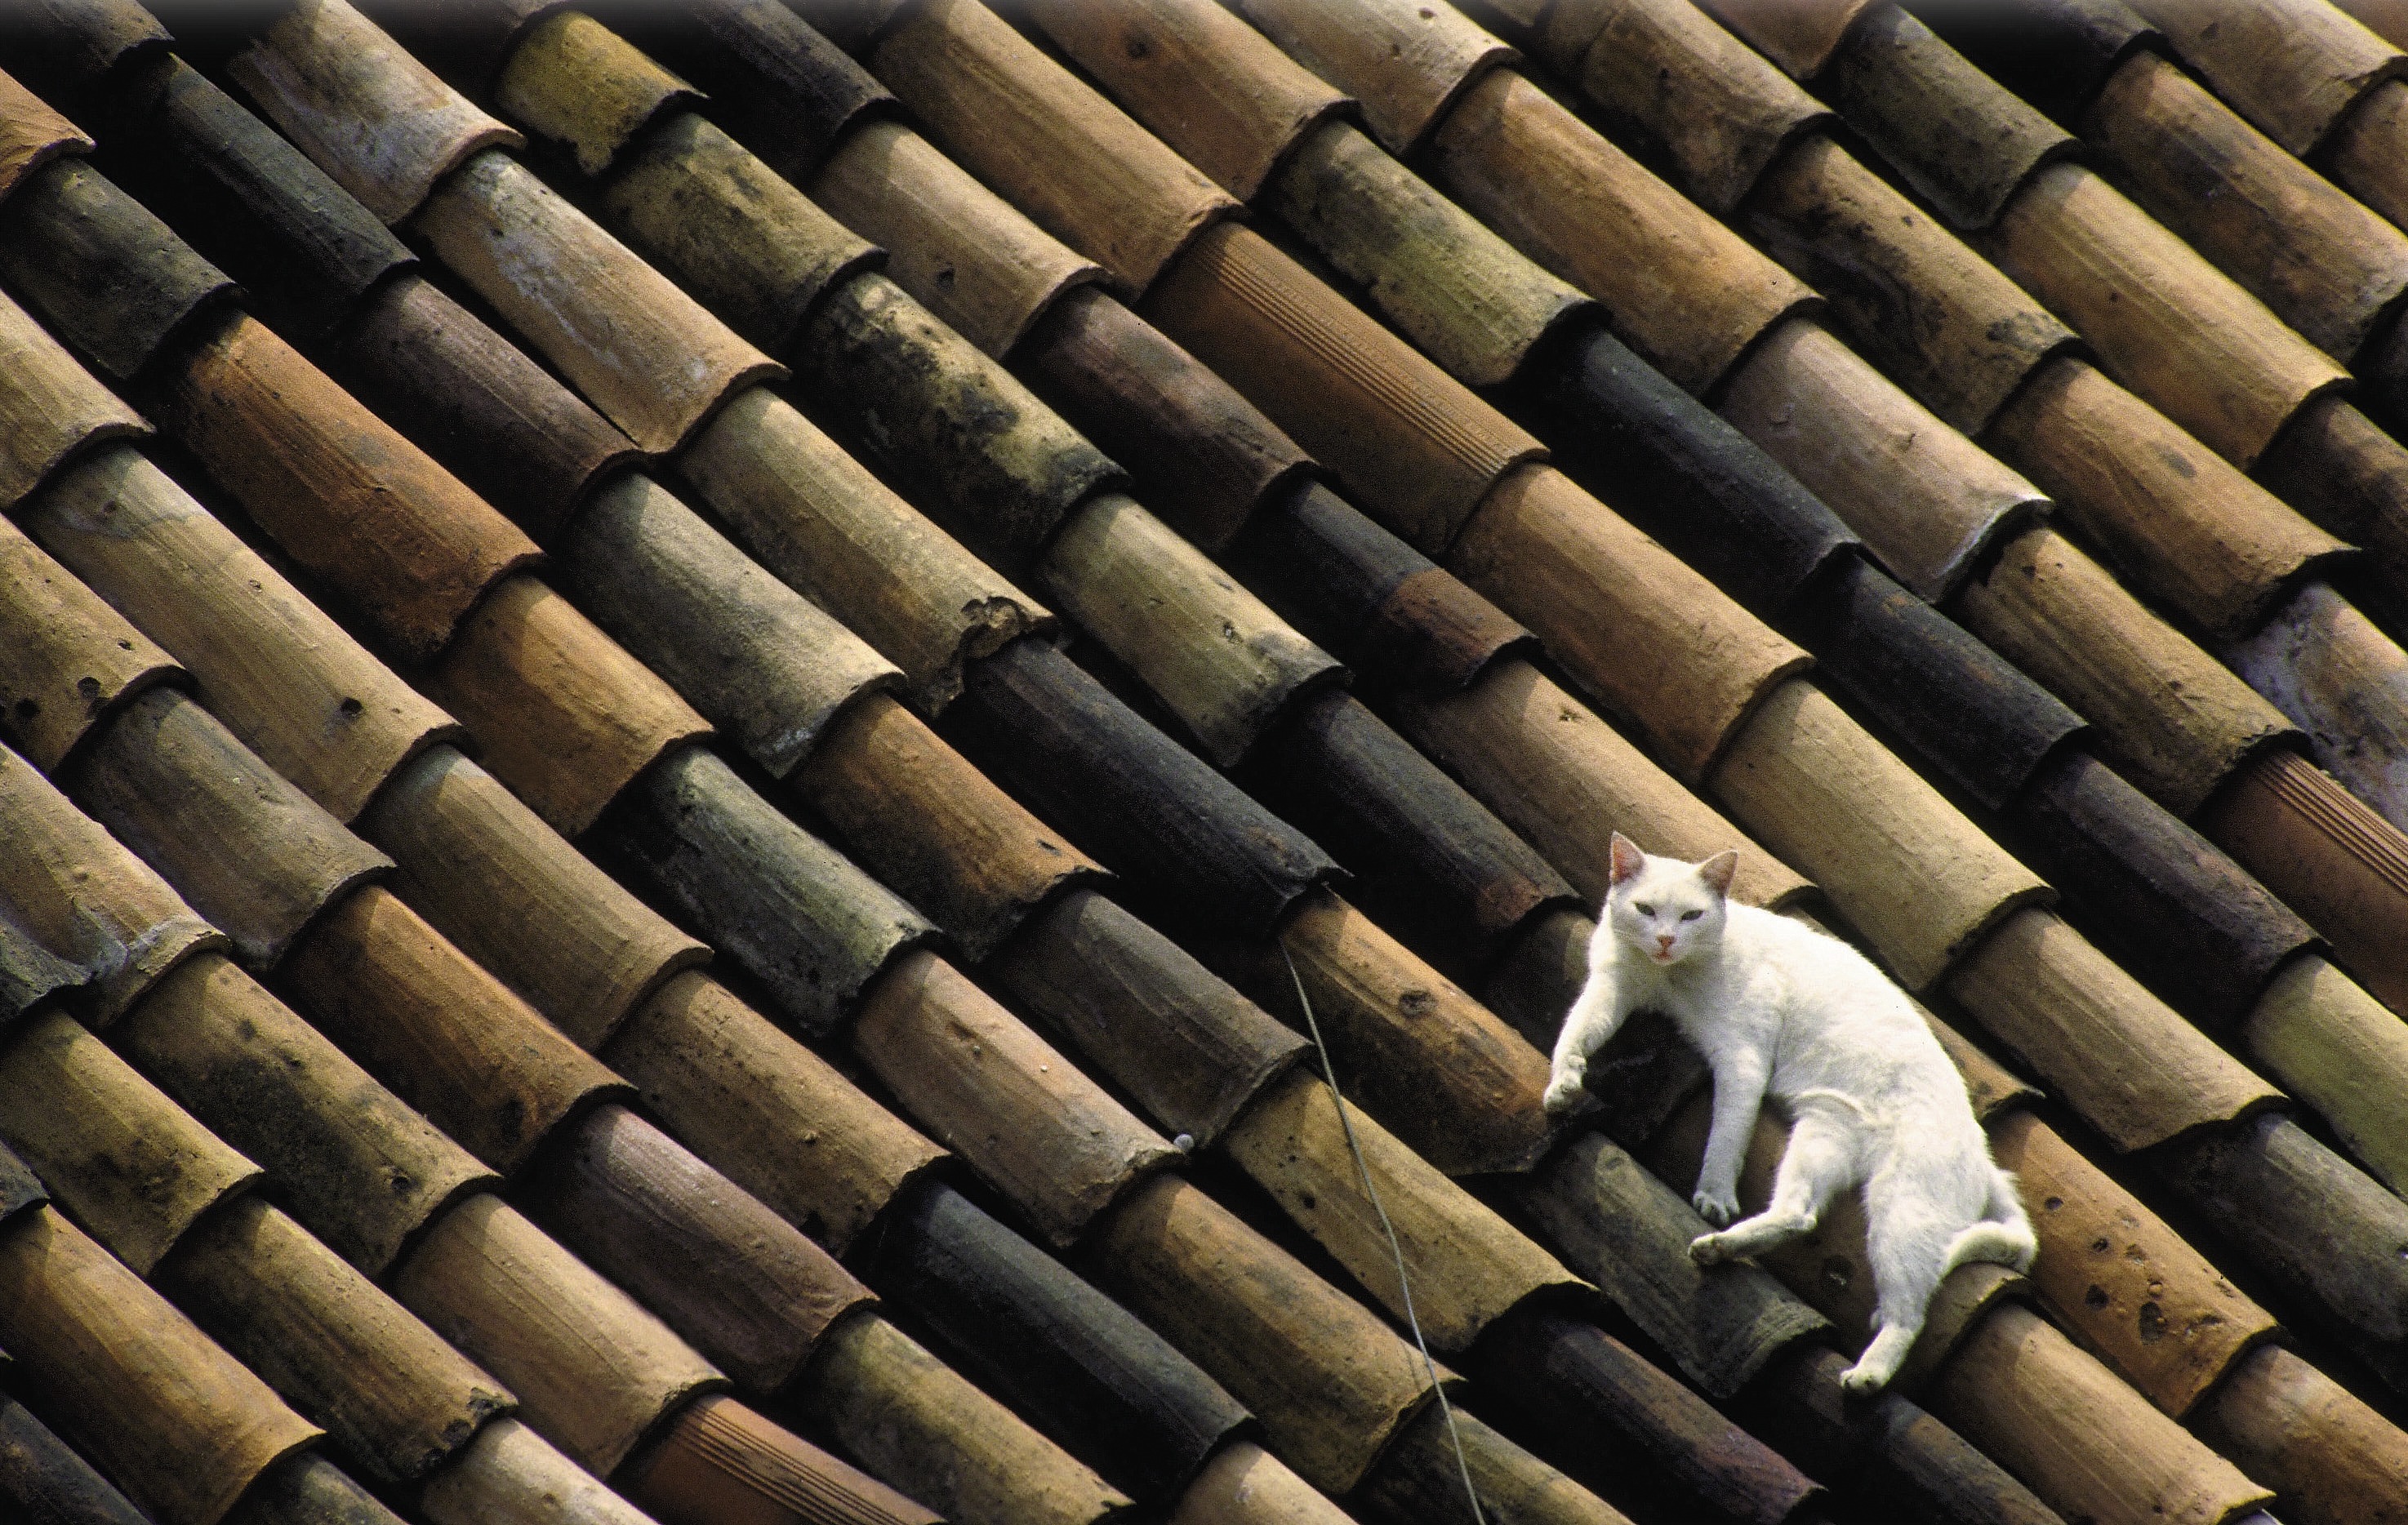
wood, white, texture, roof, wall, line, relax, cat, tile, interior design, shape, bamboo, lazing around, man made object, window covering, scan kb dia